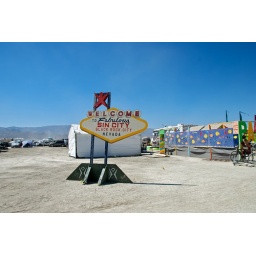
what happens in black rock city